Northup Avenue Yard

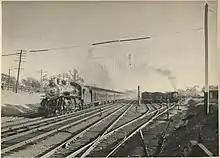
A view of a rail yard adjacent to mainline tracks. A steam locomotive pulls a passenger train on the main line heading towards the photographer, while in the yard tracks another locomotive is seen switching cars. Several other yard tracks are occupied with freight cars. Telltales are visible in the foreground above the tracks.

Northup Avenue Yard was originally built jointly by the Boston and Providence Railroad and Providence and Worcester Railroad. The New York, New Haven and Hartford Railroad (The New Haven) maintained a yard at Northup Avenue from at least 1899. A widening program was launched in May 1904, which increased the size of the yard to .